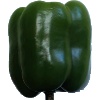
Label: Pepper Green 1